Tourism in Bolivia

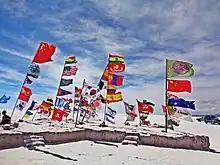
Flags on display at the Salar de Uyuni

People have visited Bolivia for centuries. During the pre-Incan and Incan period, privileged social groups could move away from their place of residence and settle in new towns. The Inca road system, a vast network of carefully engineered roads that connected settlements in present-day Ecuador, Peru, Bolivia, Chile and Argentina, facilitated the movement of people and goods across South America. During the colonial era, several expeditions were carried out in Bolivia as a way to seek resources and wealth and expand the Spanish domain.